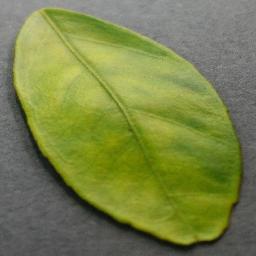
Label: Orange___Haunglongbing_(Citrus_greening)